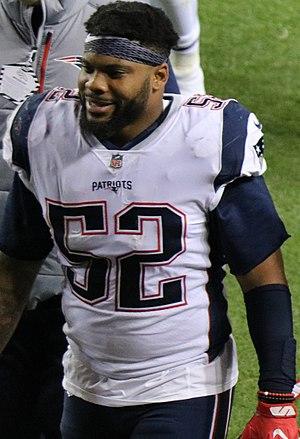
Elandon Roberts, né le 22 avril 1994 à Port Arthur au Texas, est un joueur américain de football américain évoluant au poste de linebacker. Sélectionné en 214ᵉ position au sixième tour de la draft 2016 de la NFL par les Patriots de la Nouvelle-Angleterre, il remporte dès sa première année en National Football League le Super Bowl LI. Il ajoute un nouveau titre deux saisons plus tard lors du succès des Patriots au Super Bowl LIII.